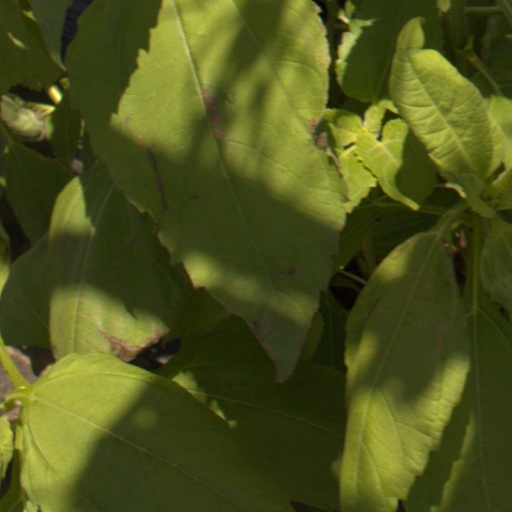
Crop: Jerusalem artichoke